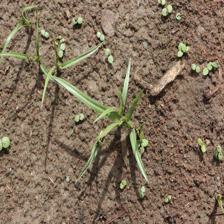
Label: Grass